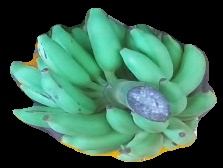
Variety: elakki-bale
Grade: grade2